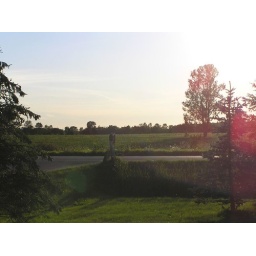
The road in front of the house